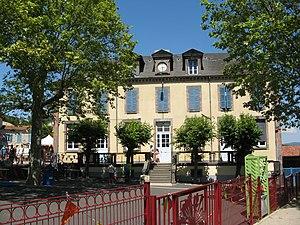
Saint-Babel, école
Saint-Babel est une commune française, située dans le département du Puy-de-Dôme, en région Auvergne-Rhône-Alpes.